Peutz–Jeghers syndrome

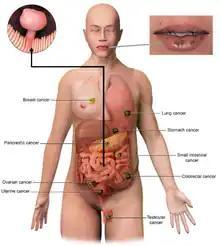
Manifestations of Peutz–Jeghers syndrome

Peutz–Jeghers syndrome (often abbreviated PJS) is an autosomal dominant genetic disorder characterized by the development of benign hamartomatous polyps in the gastrointestinal tract and hyperpigmented macules on the lips and oral mucosa (melanosis). This syndrome can be classed as one of various hereditary intestinal polyposis syndromes and one of various hamartomatous polyposis syndromes. It has an incidence of approximately 1 in 25,000 to 300,000 births.